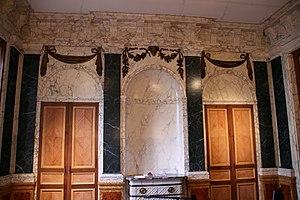
L'hôtel de Maquillé est un hôtel particulier du XVIIIᵉ siècle situé dans le centre-ville d'Angers, dans le département de Maine-et-Loire dans la région Pays de la Loire, en France.